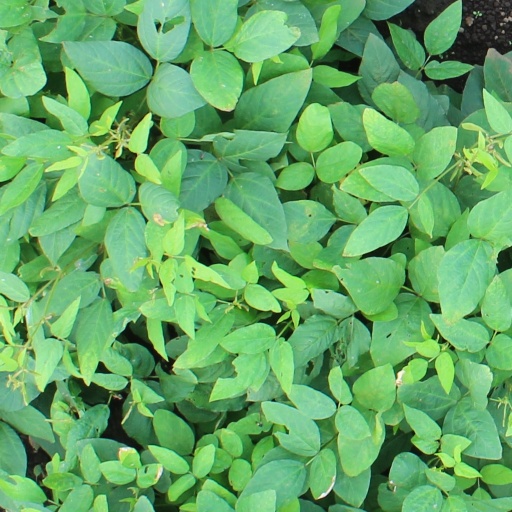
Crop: soybean